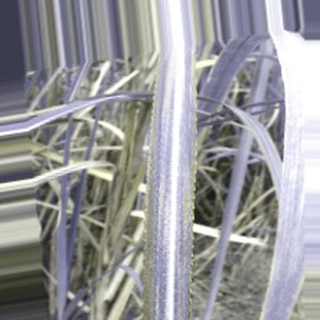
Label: sugarcane_bacterial_blight